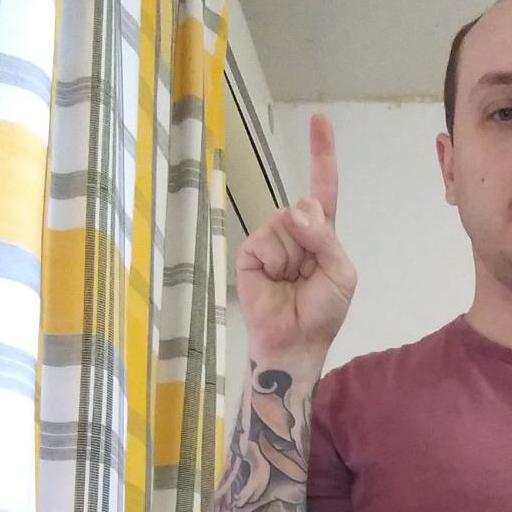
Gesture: one